2011 Challenge Cup final

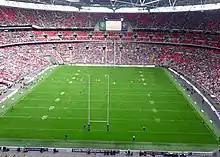
During the match at Wembley Stadium

With nine minutes of the match remaining, Leeds were down at the opposition's end and on the fifth tackle moved the ball through the hands out to their left winger, Ryan Hall to barge through the defence and over the try-line. Sinfield couldn't kick the sideline conversion so Leeds trailed 18-22. After receiving the kick-off, the Rhinos made a good break through right winger Ben Jones-Bishop, who kicked the ball ahead into the in-goal area where neither of the Leeds or Wigan chasers racing though could secure it. With less than two and a half minutes remaining, the Warriors were on Leeds' ten-metre line when dummy-half Tommy Leuluai ran through some tired marker defence to get over the line. The video referee was called upon to rule that the ball was not lost in the attempted grounding and the try was awarded. Richards converted successfully so the match ended in a Wigan 18-28 victory.